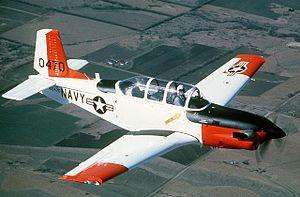
Le T-34 Mentor est un avion d'entraînement militaire américain, dérivé du Beechcraft Bonanza. Cet appareil a remplacé au début des années 1950 dans les écoles de l’USAF et de l’US Navy les nombreux biplaces d'entraînement de base datant de la Seconde Guerre mondiale. Des versions turbopropulsées, disposant de capacités tactiques, étaient toujours en service dans un certain nombre de pays en 2013 et au Japon Fuji Heavy Industries a relancé en 2000 la production d’un modèle modernisé. Les T-34C argentins ont participé aux opérations aériennes durant la guerre des Malouines.